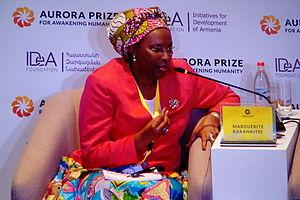
Marguerite Barankitse, née en 1957 à Ruyigi, est une militante humanitaire burundaise vouée à l'amélioration du bien-être des enfants et à la lutte contre la discrimination ethnique. Après avoir sauvé 25 enfants d'un massacre dont elle a été témoin lors des conflits tragiques entre Hutu et Tutsi au Burundi en 1993, Marguerite Barankitse a décidé de créer la Maison Shalom, un refuge pour aider les enfants dans le besoin et leur donner accès aux soins de santé, et à l'éducation.